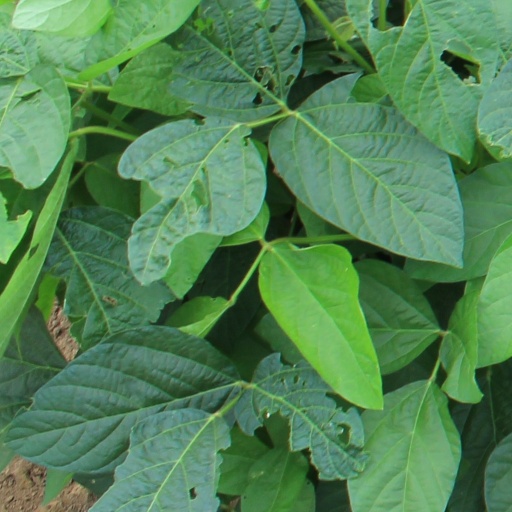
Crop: soybean